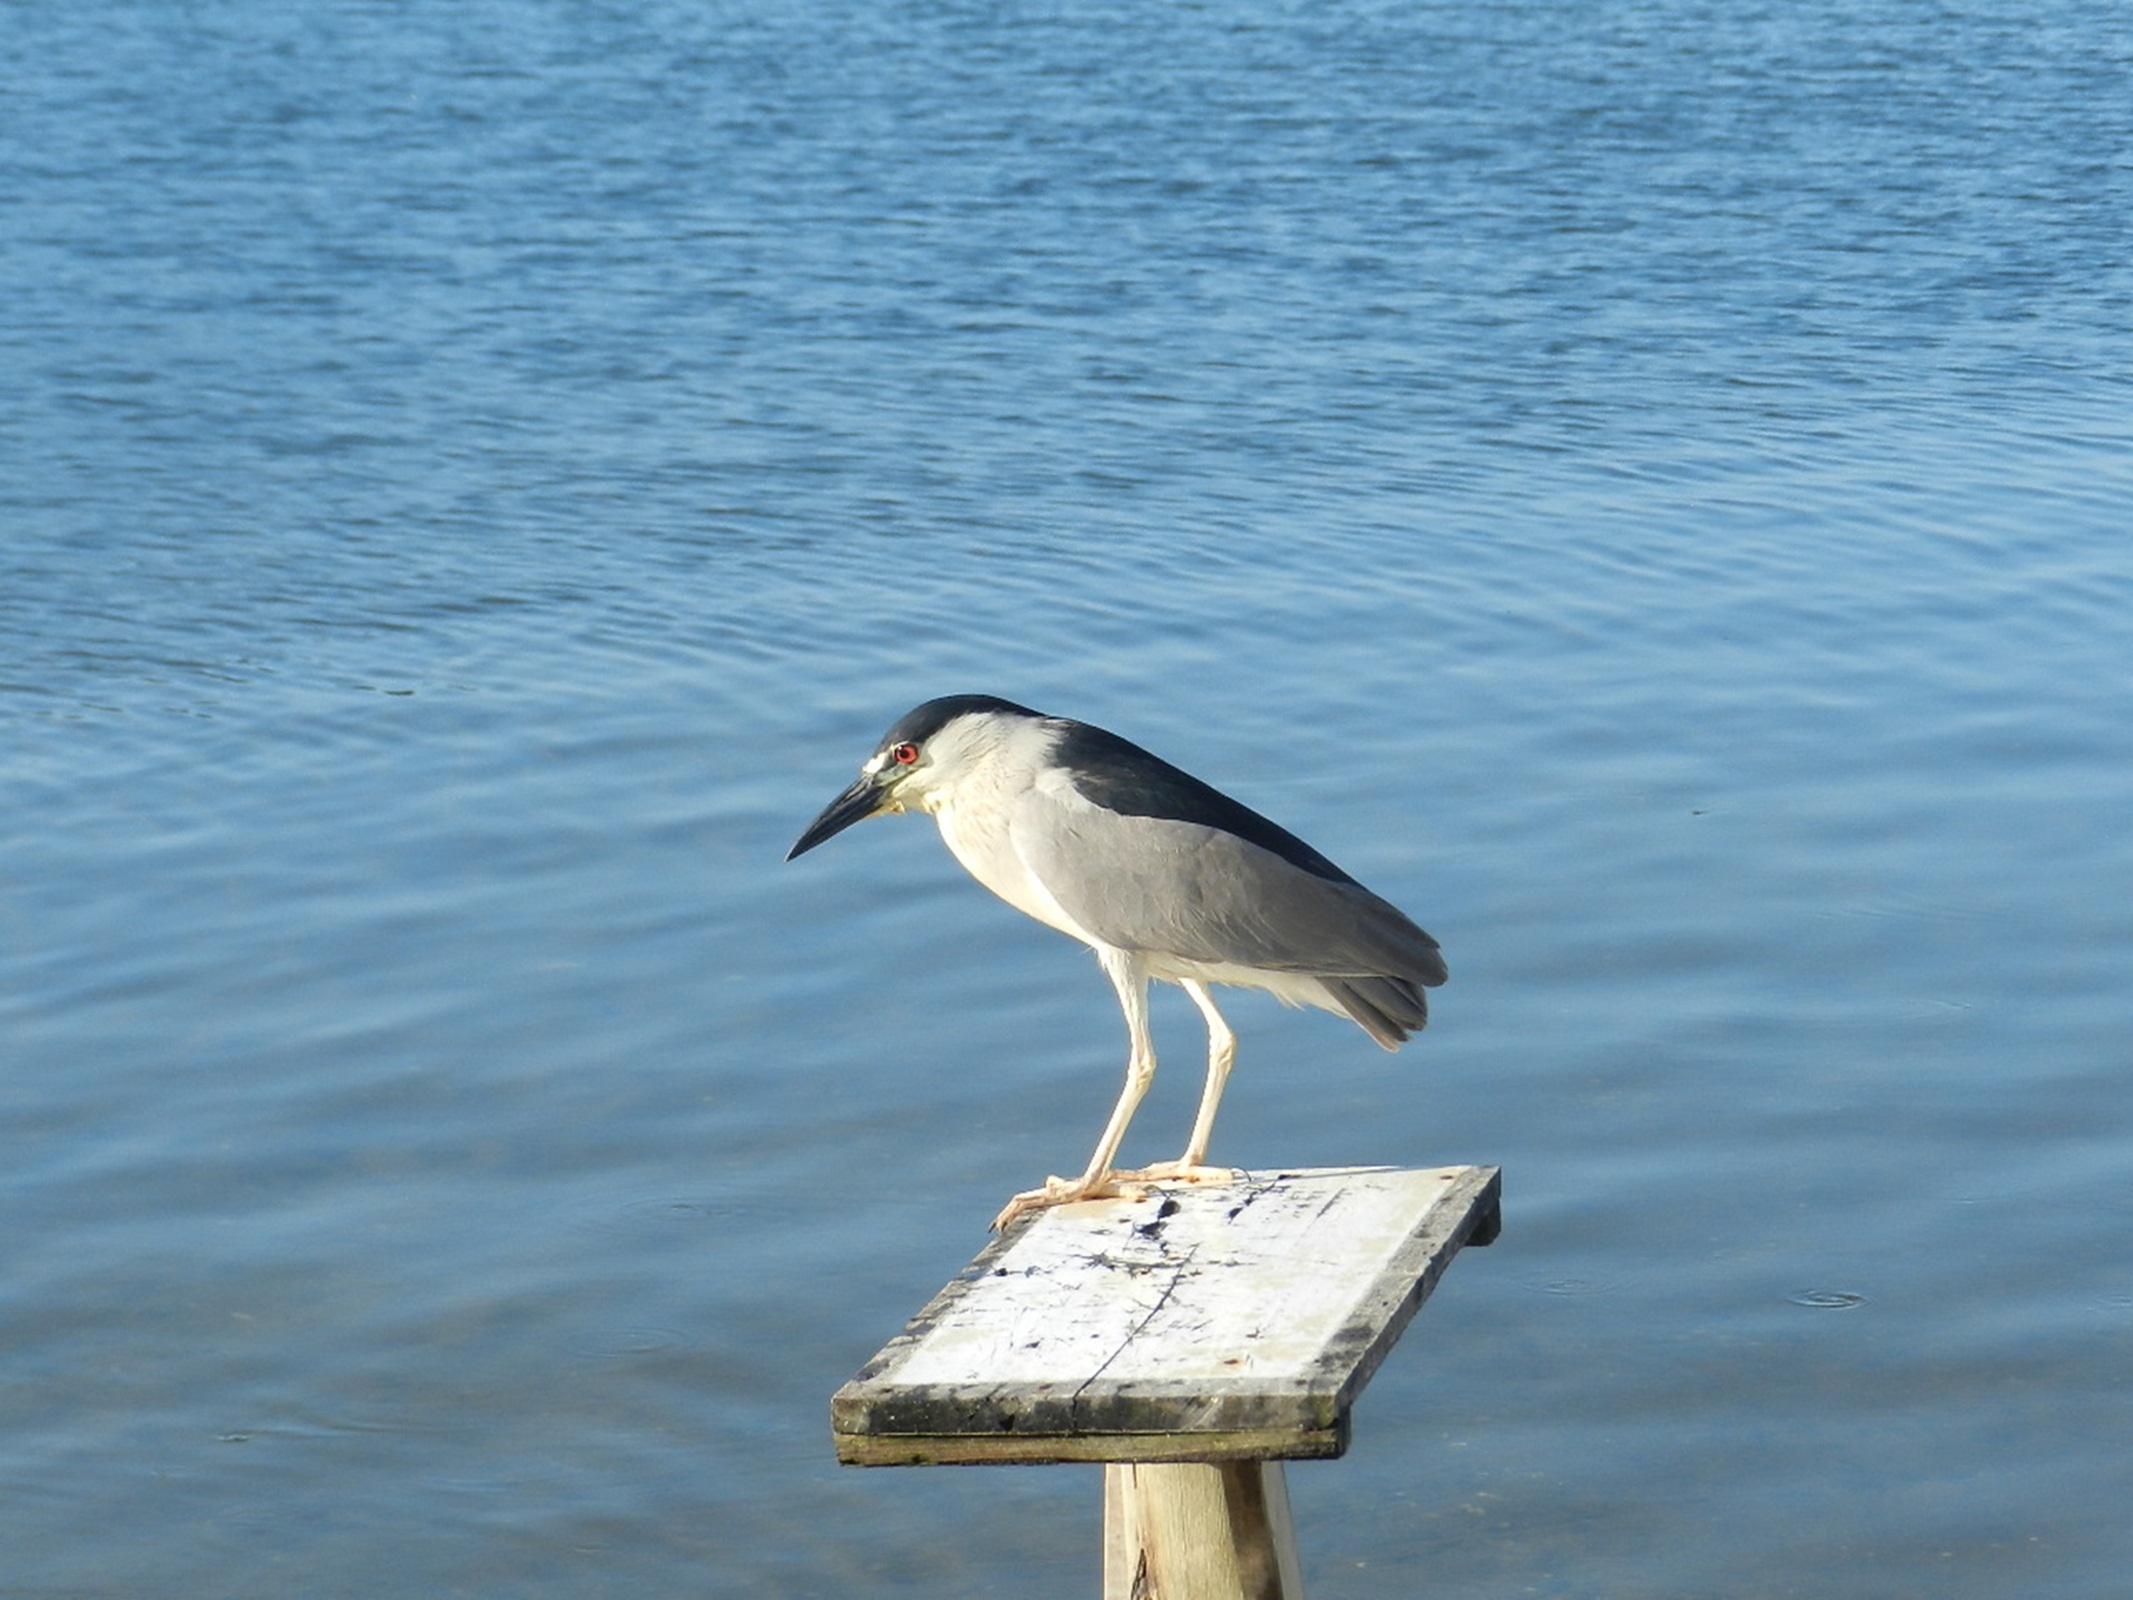
sea, bird, wing, seabird, wildlife, gull, beak, freedom, fauna, aquatic bird, vertebrate, heron, shorebird, charadriiformes